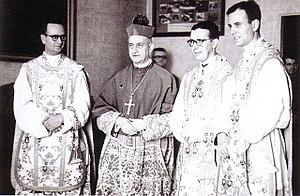
Álvaro del Portillo, né à Madrid le 11 mars 1914 et mort à Rome le 23 mars 1994, est un évêque catholique, qui fut le premier successeur de saint Josemaría Escrivá de Balaguer à la tête de l'Opus Dei. Il est vénéré comme bienheureux par l'Église catholique.